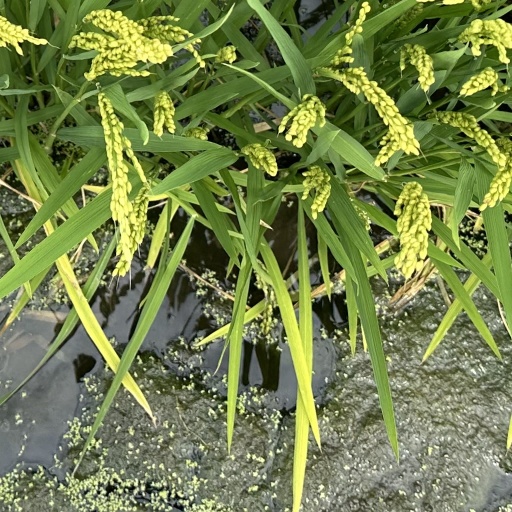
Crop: rice